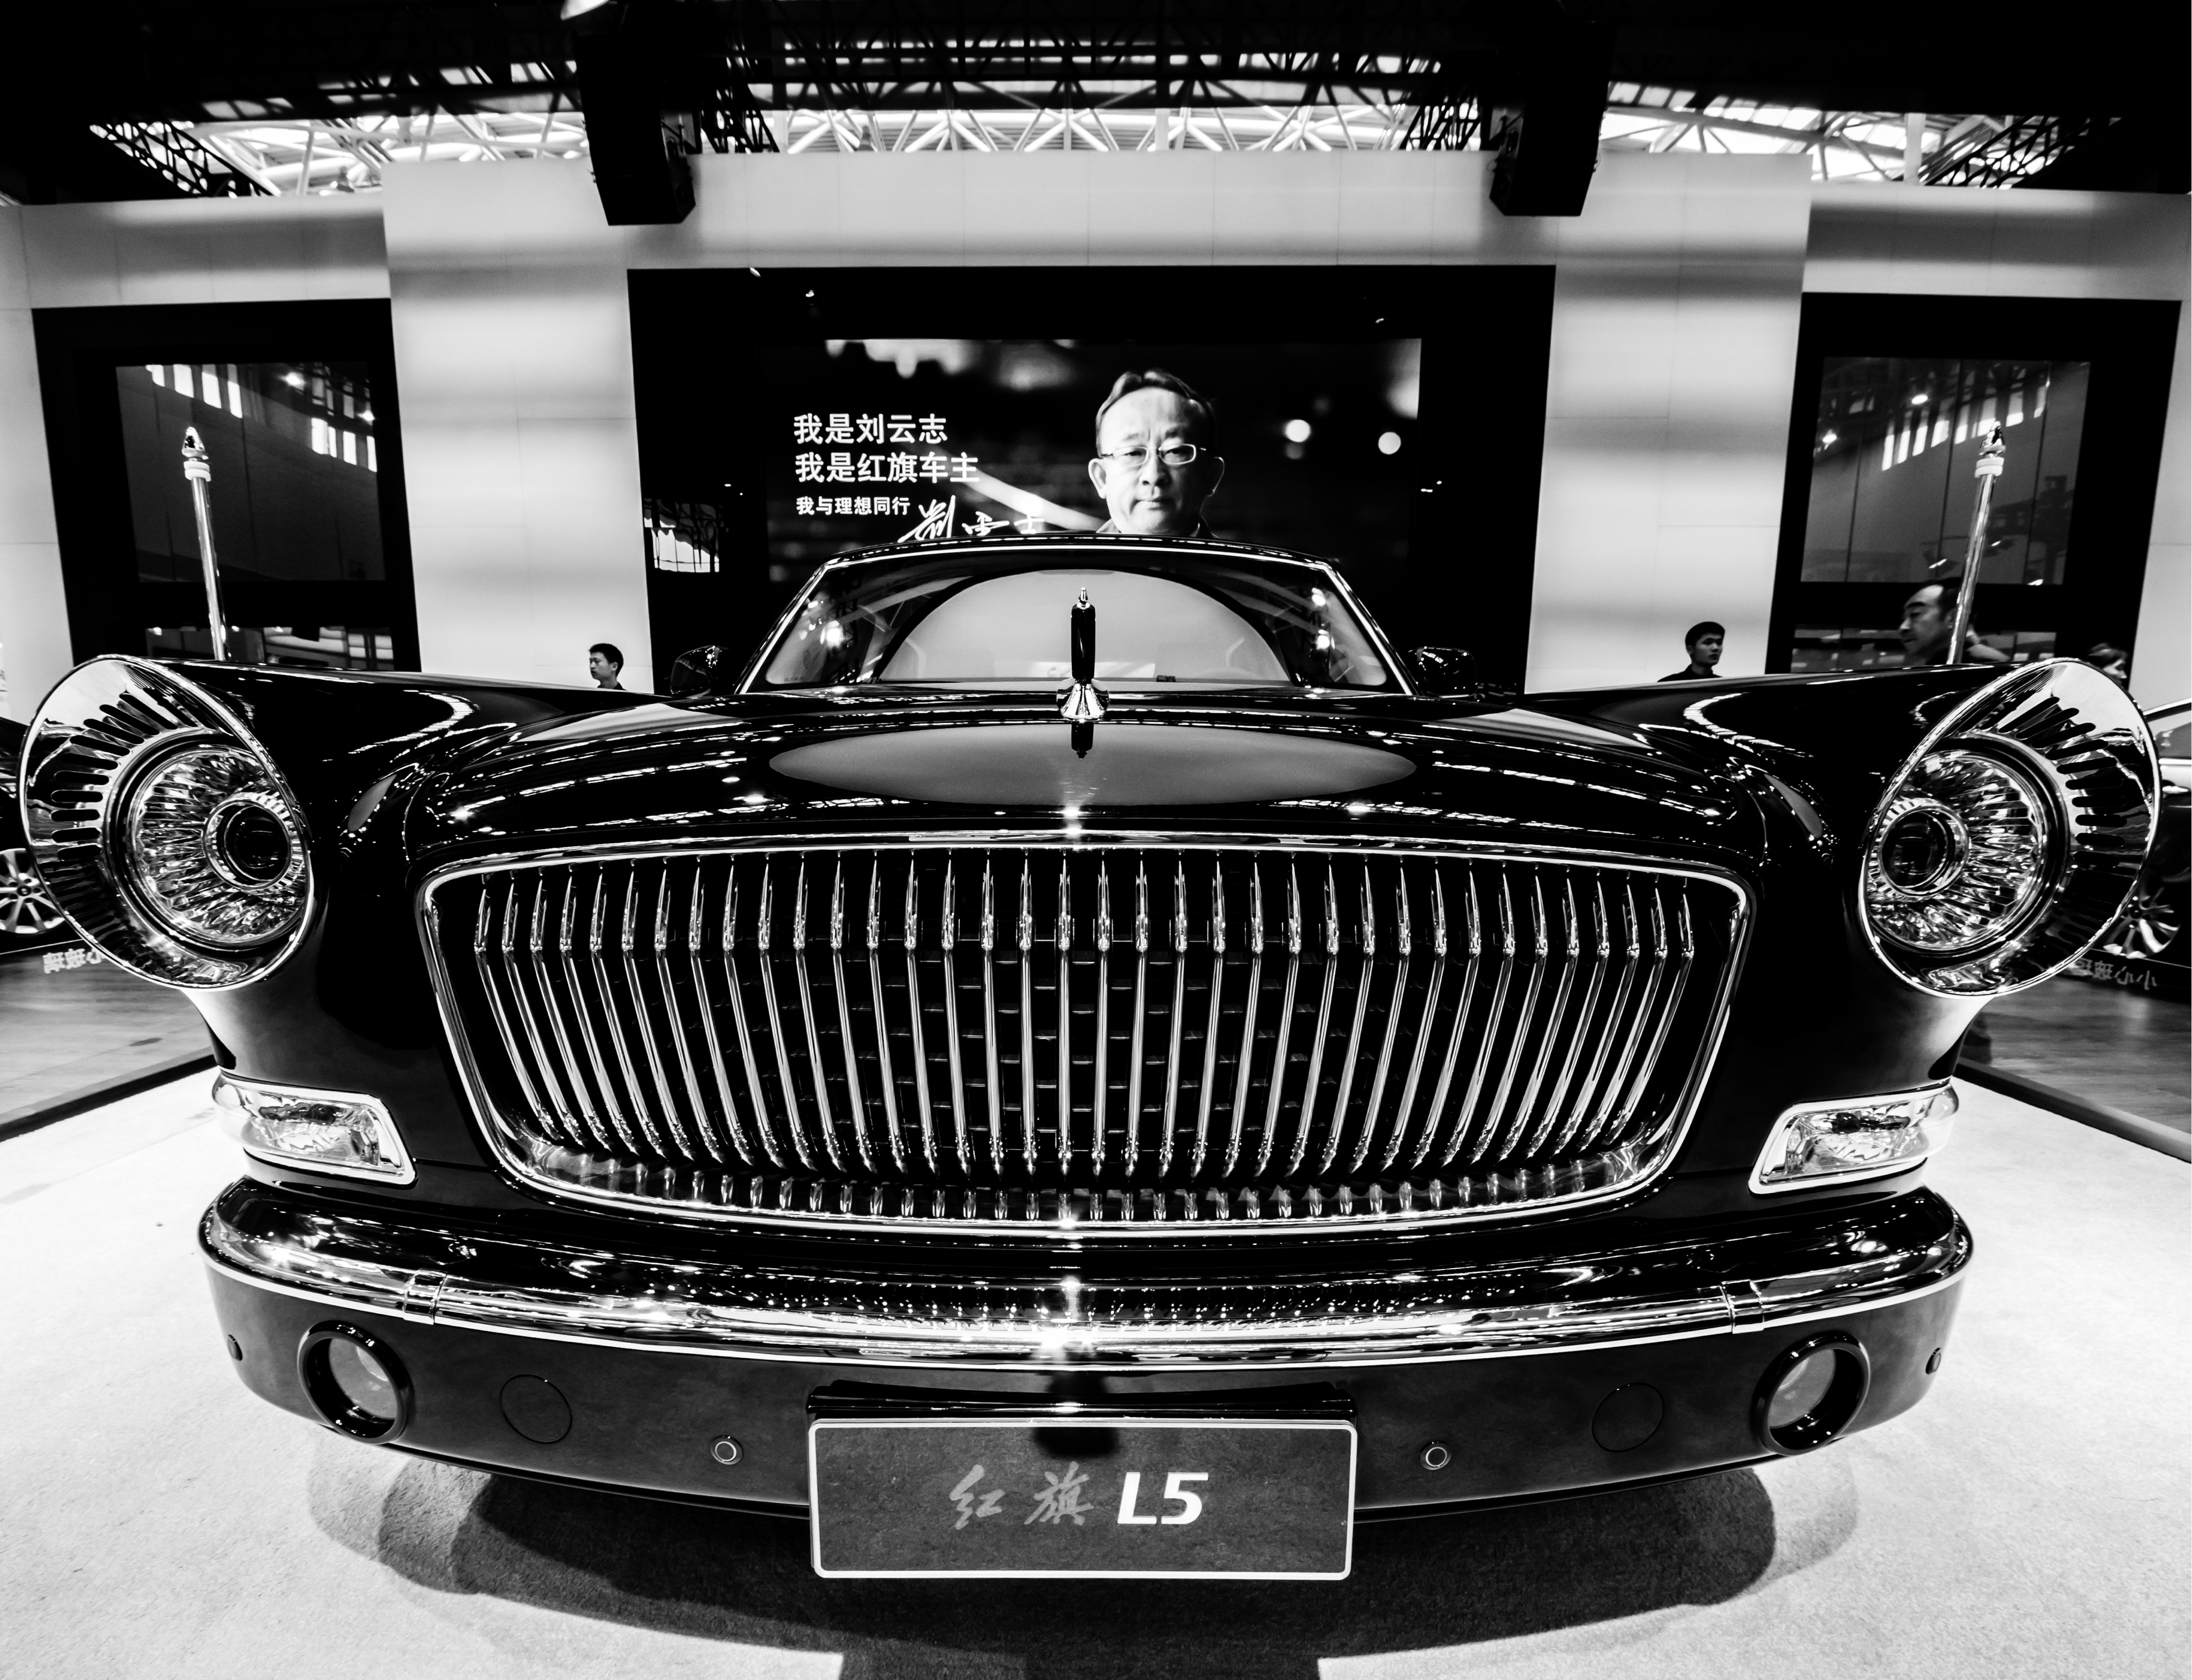
black and white, car, wheel, vehicle, monochrome, grille, motor vehicle, vintage car, bumper, land vehicle, monochrome photography, automobile make, automotive exterior, automotive design, luxury vehicle